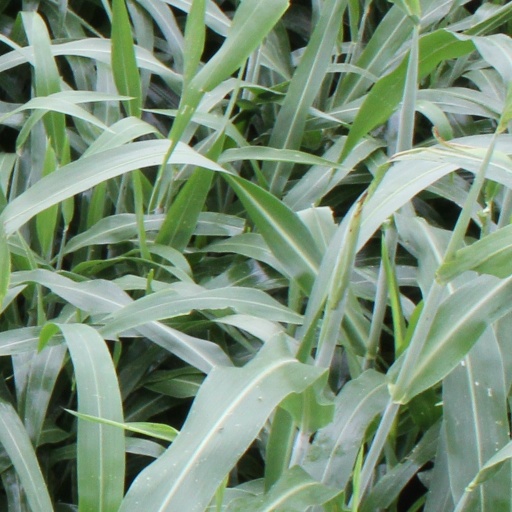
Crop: sorghum